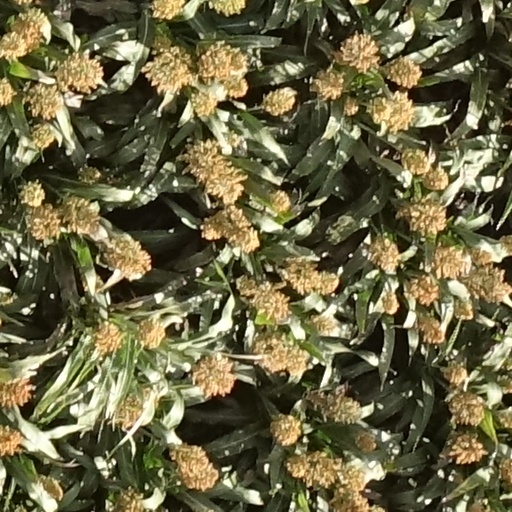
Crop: sorghum